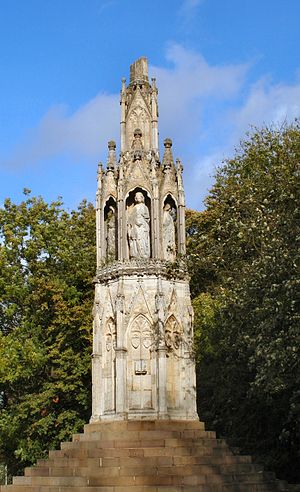
Eleonora af Kastilien / Liv / Død / Procession, begravelse og monumenter
Northampton Cross
Eleonora af Kastilien var dronning af England som den første hustru til Edvard 1., som hun blev gift med som led i en politisk aftale for at bekræfte den engelske suverænitet over Gascogne.